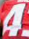
Number: 4